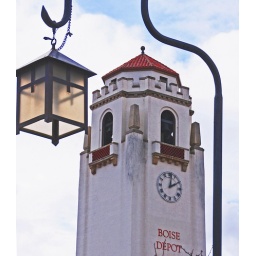
This could be the biggest street lamp in the world